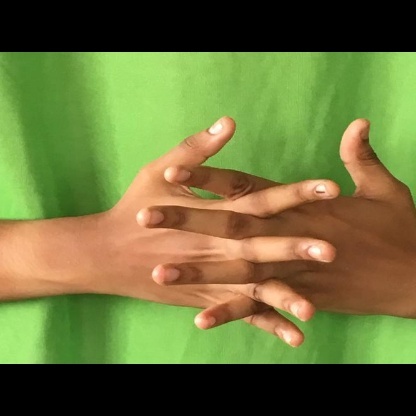
Mudra: Karkatta